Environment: real
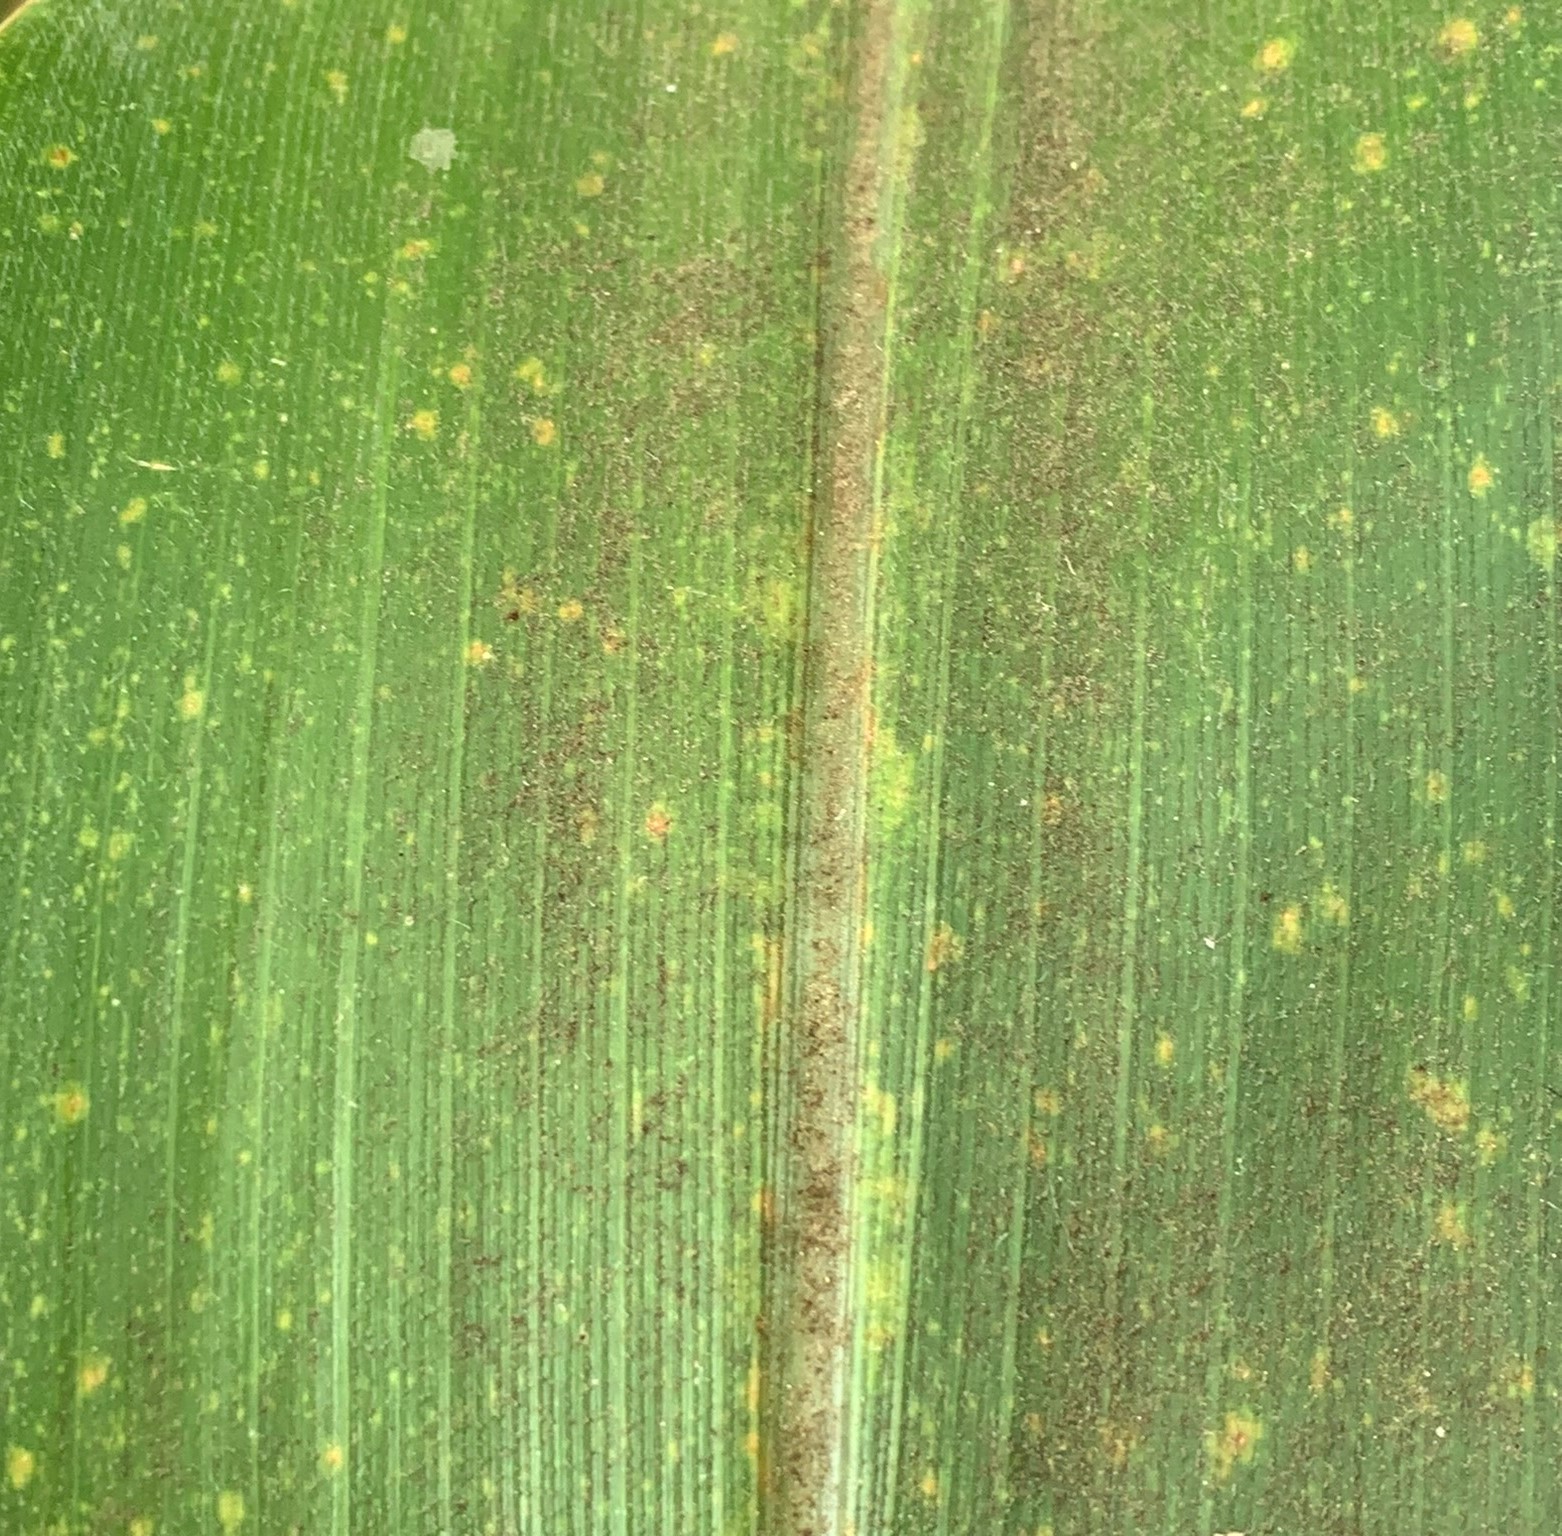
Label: lethal_necrosis